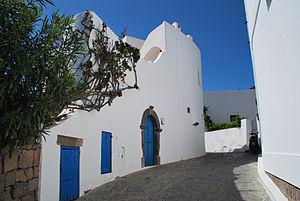
Panarea est une petite île volcanique de la mer Tyrrhénienne. Elle fait partie de l'archipel des îles Éoliennes. La localité de Panarea fait partie de la commune de Lipari, dans la province de Messine.